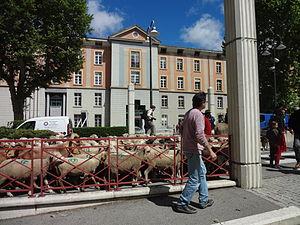
La mairie de Digne-les-Bains et passage de la manifestation Résist'transhumance (contre le puçage RFID des moutons). This file was uploaded with Commonist.
Digne-les-Bains est une commune française, chef-lieu du département des Alpes-de-Haute-Provence et située dans la région Provence-Alpes-Côte d'Azur. Le code postal est le : 04000.